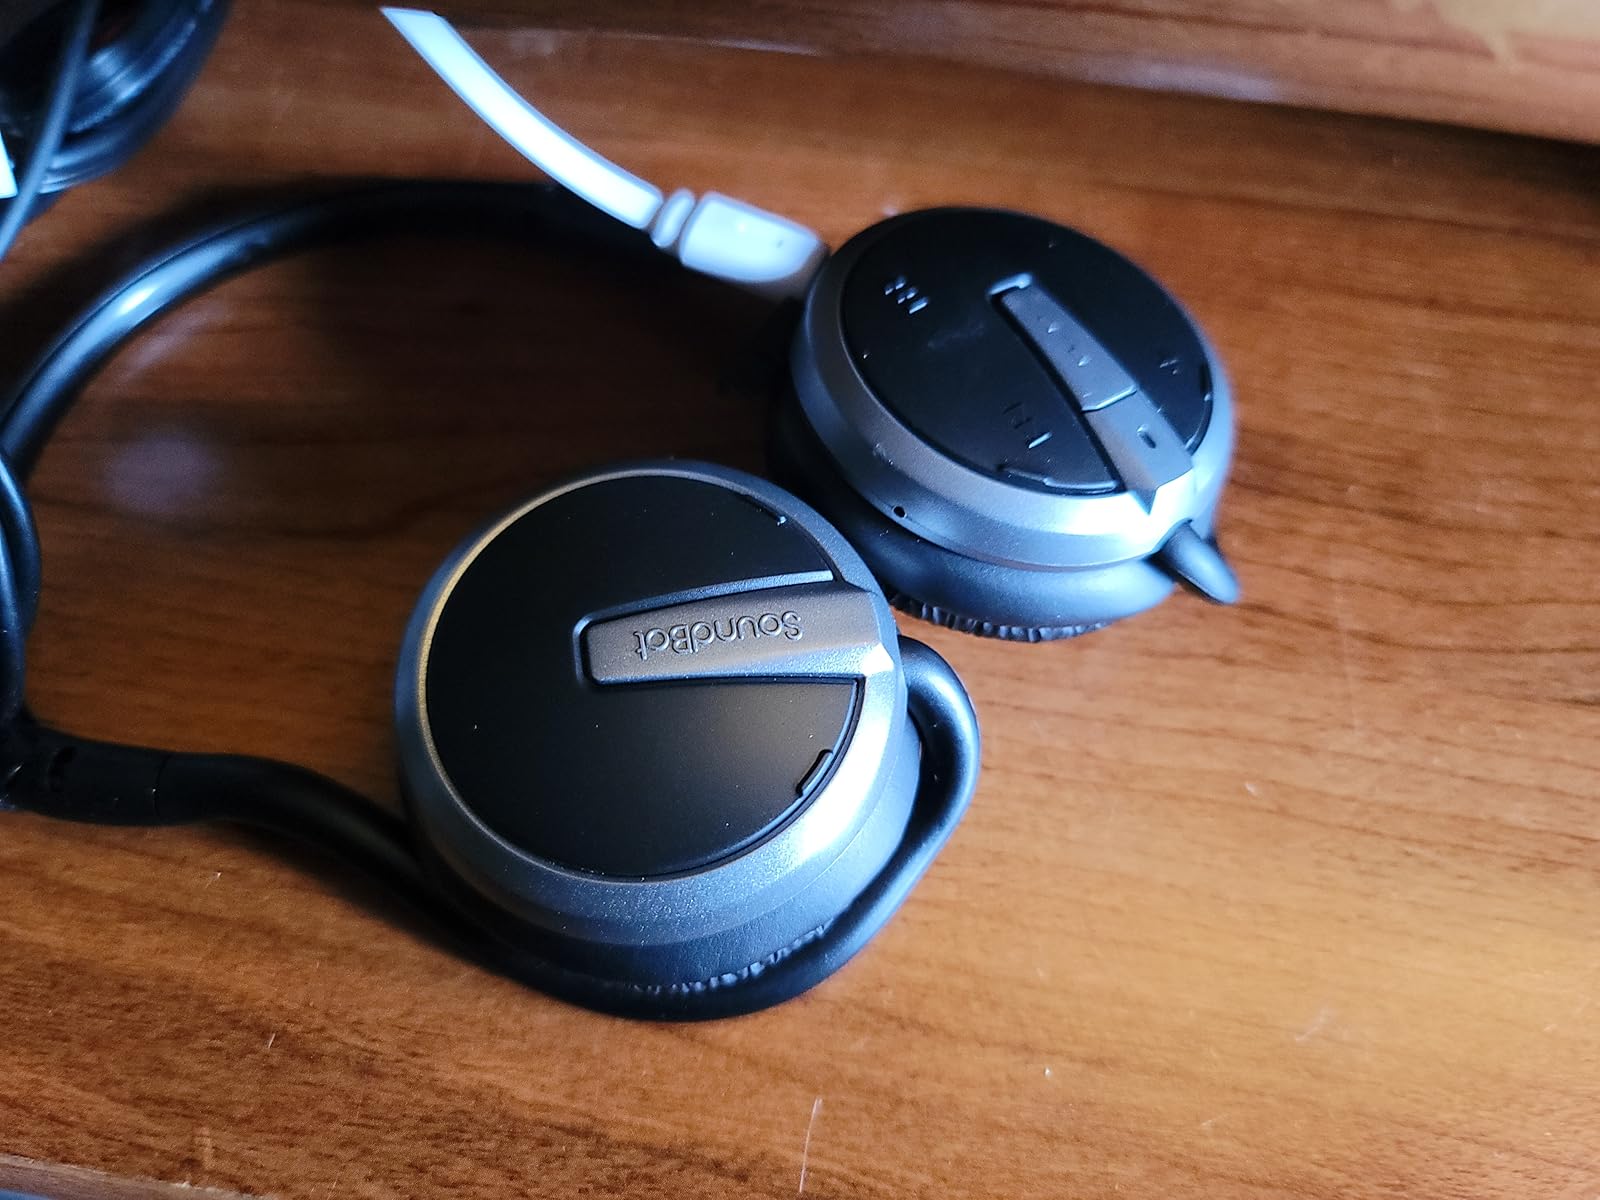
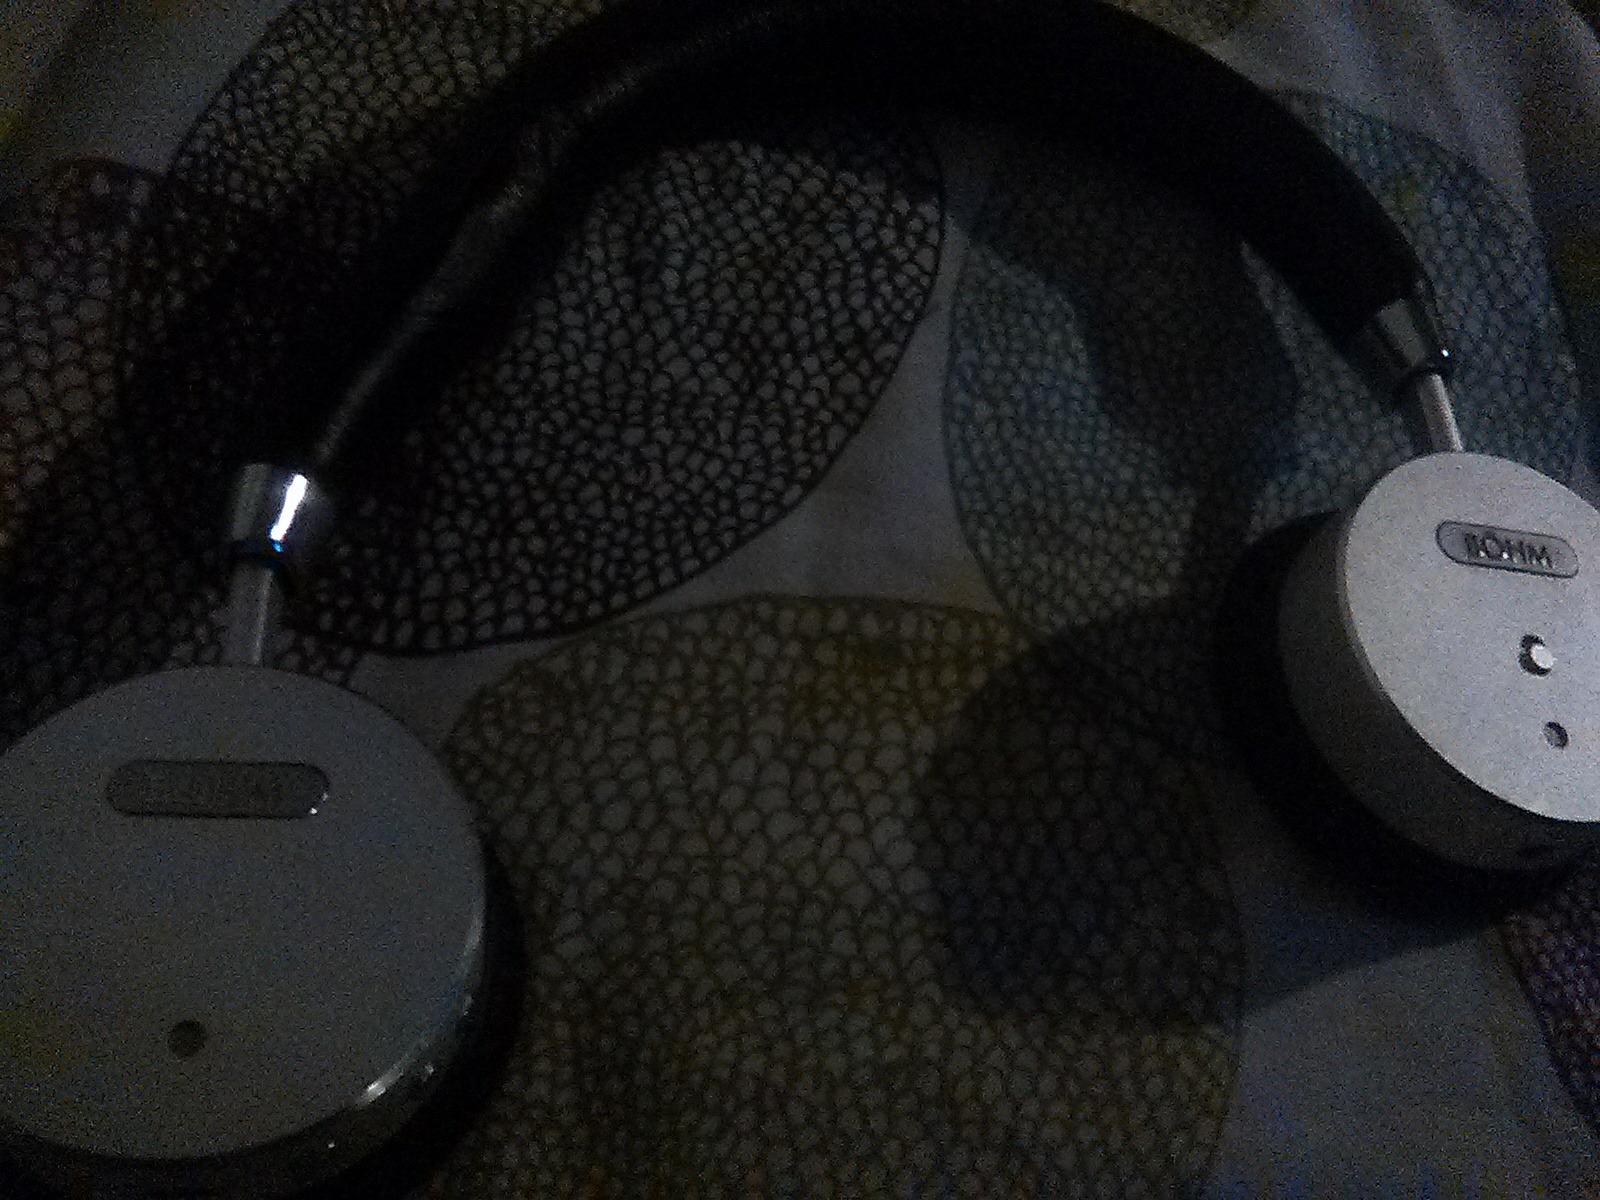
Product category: headphones
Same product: no